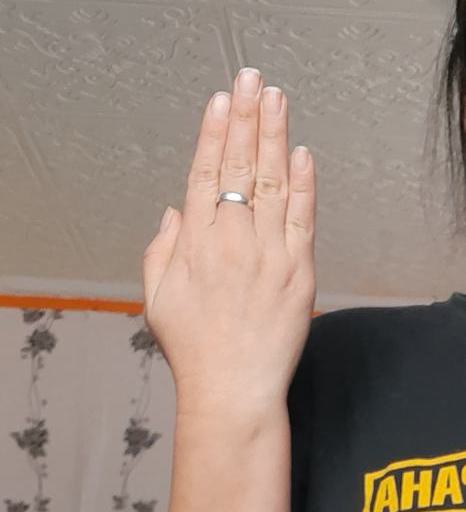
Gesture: stop_inverted